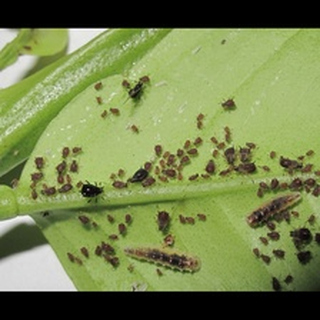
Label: wheat_aphid